Havana

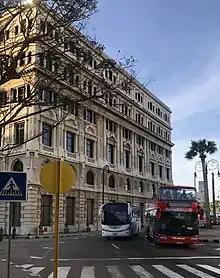
Lonja del Comercio building

Voters elect delegates to Municipal Assemblies in competitive elections every five years, and the Municipal Assemblies are responsible for each of the city's boroughs. These assemblies elect the borough presidents and vice presidents, which are equivalents to mayors and vice mayors in the other provinces. There is only one political party, the Communist Party, but since there must be a minimum of two candidates, members of the Communist Party often run against each other. Candidates are not required to be members of the party. They are nominated directly by citizens in open meetings within each election district. Municipal Assembly delegates within the boroughs in turn elect members of the Provincial Council (until 2019 the Provincial Assembly), which in Havana serves roughly as the City Council; its president appoints the Governor and Vice Governor, who serve as the Mayor and Vice Mayor of Havana and can be either elected by the council or appointed by the president with council confirmation. There are direct elections for the city's deputies to the National Assembly based on slates, and a portion of the candidates is nominated at the local level. The People's Councils (Consejos Populares) consist of local city delegates who elect a full-time representative to preside over the body. These councils are directly responsible for the city's neighbourhoods and wards. In addition, there is involvement of "mass organizations" and representatives of local government agencies, industries and services. The 105 People's Councils in Havana cover an average of 20,000 residents.